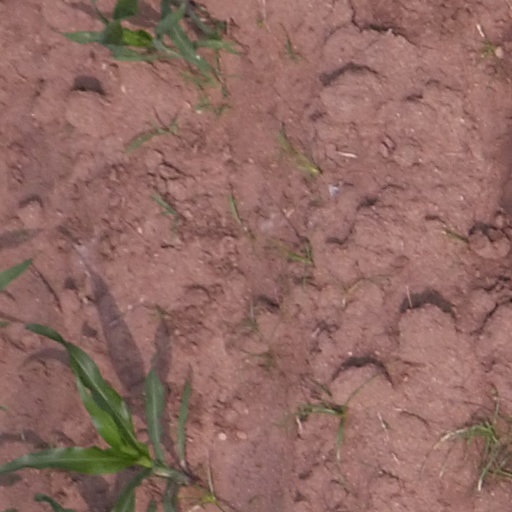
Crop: maize; corn